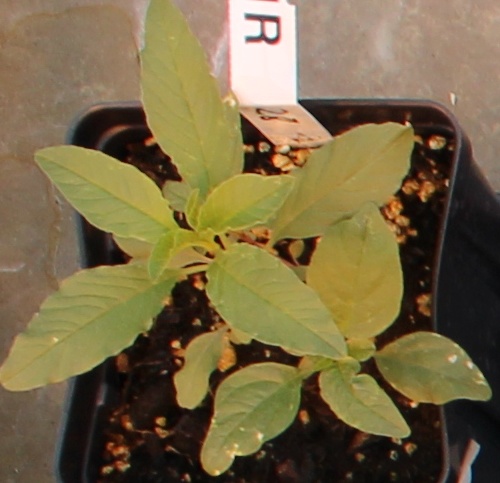
Label: Waterhemp